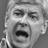
Emotion: sad